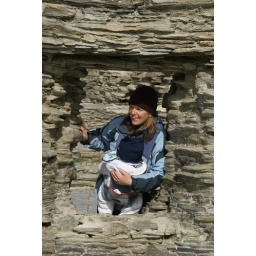
Anna &amp;amp; Boaz in castle window